Ishqedarriyaan

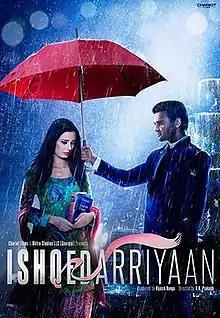
Poster

Ishqedarriyaan is a 2015 Bollywood romance film directed by V. K. Prakash and produced by Rajesh Banga, starring Mahaakshay Chakraborty, Evelyn Sharma and Mohit Dutta. The film was slated to release on 15 May 2015 with "Bombay Velvet" but hit the screens on 29 May 2015 for a solo release.